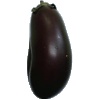
Label: eggplant